Hooghly district

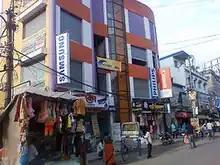
Chinsurah N.S Road

Initially the British were based in and around the city of Hooghly like traders from other countries. In 1690 Job Charnock decided to shift the British trading centre from Hooghly-Chinsura to Calcutta. The reason behind this decision was the strategically safe location of Calcutta and its proximity to the Bay of Bengal. As a result, trade and commerce in the Bengal province shifted from the town of Hooghly to Calcutta. Hooghly lost its importance as Calcutta prospered.